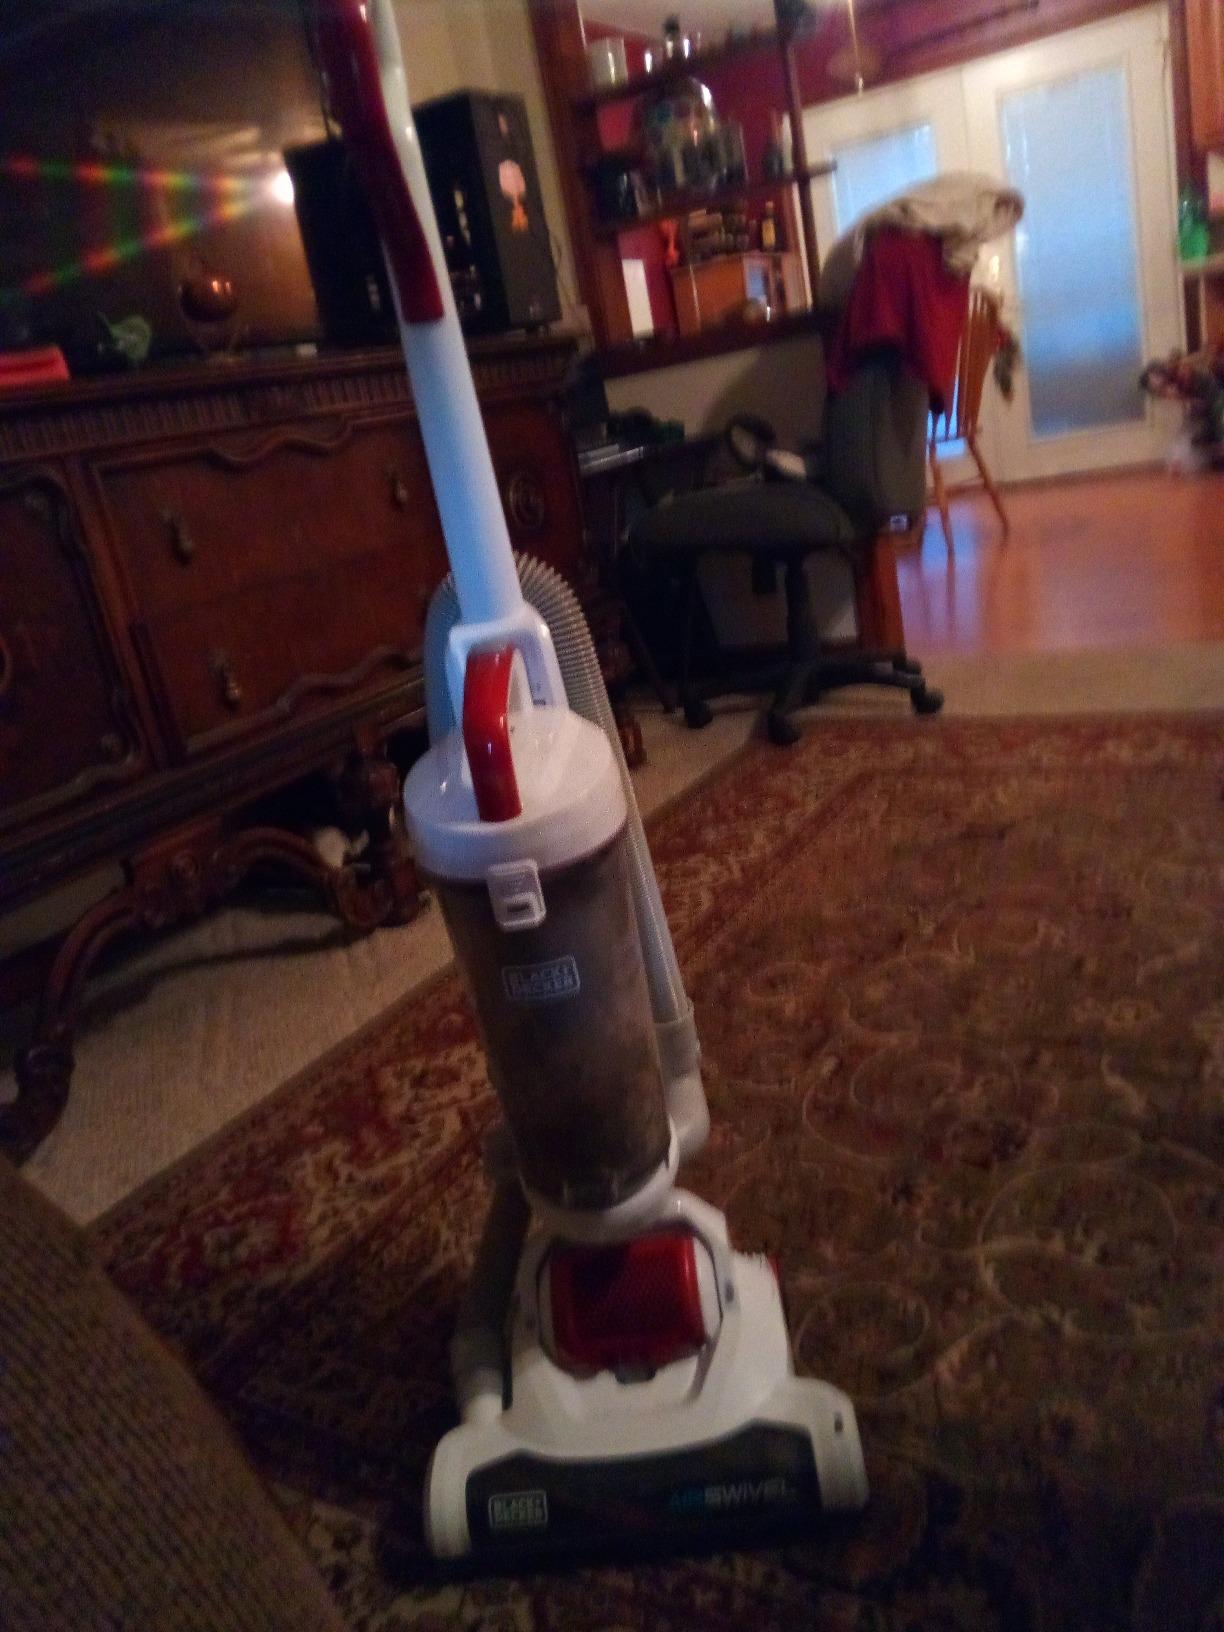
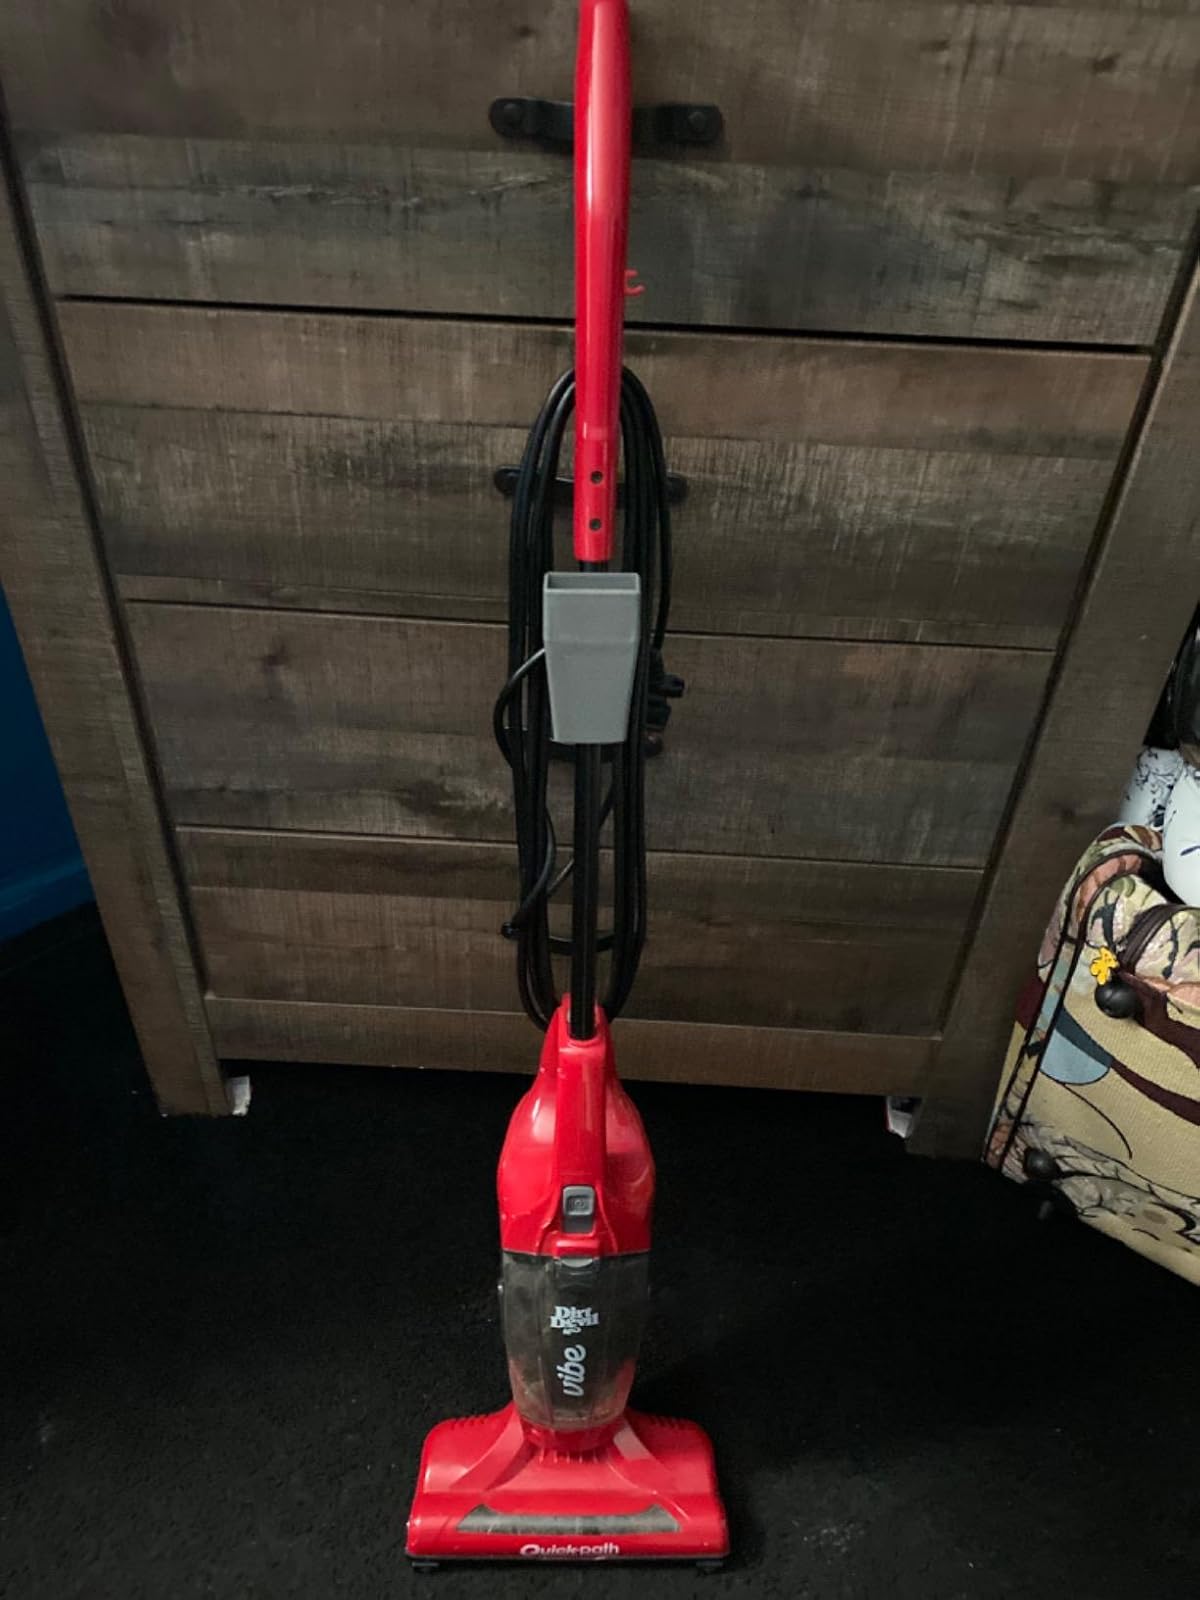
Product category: items_vacuum
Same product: no